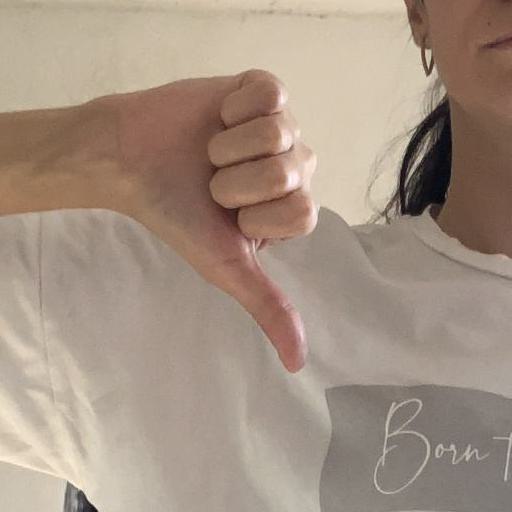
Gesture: dislike